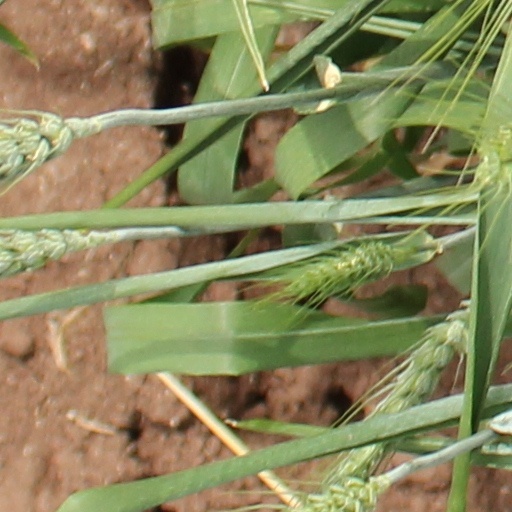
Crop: wheat